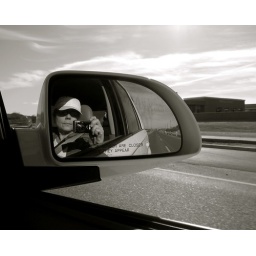
this time I'm sitting in the front seat -